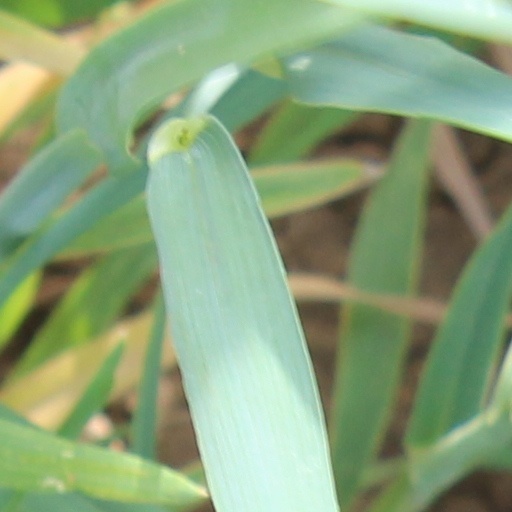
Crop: wheat